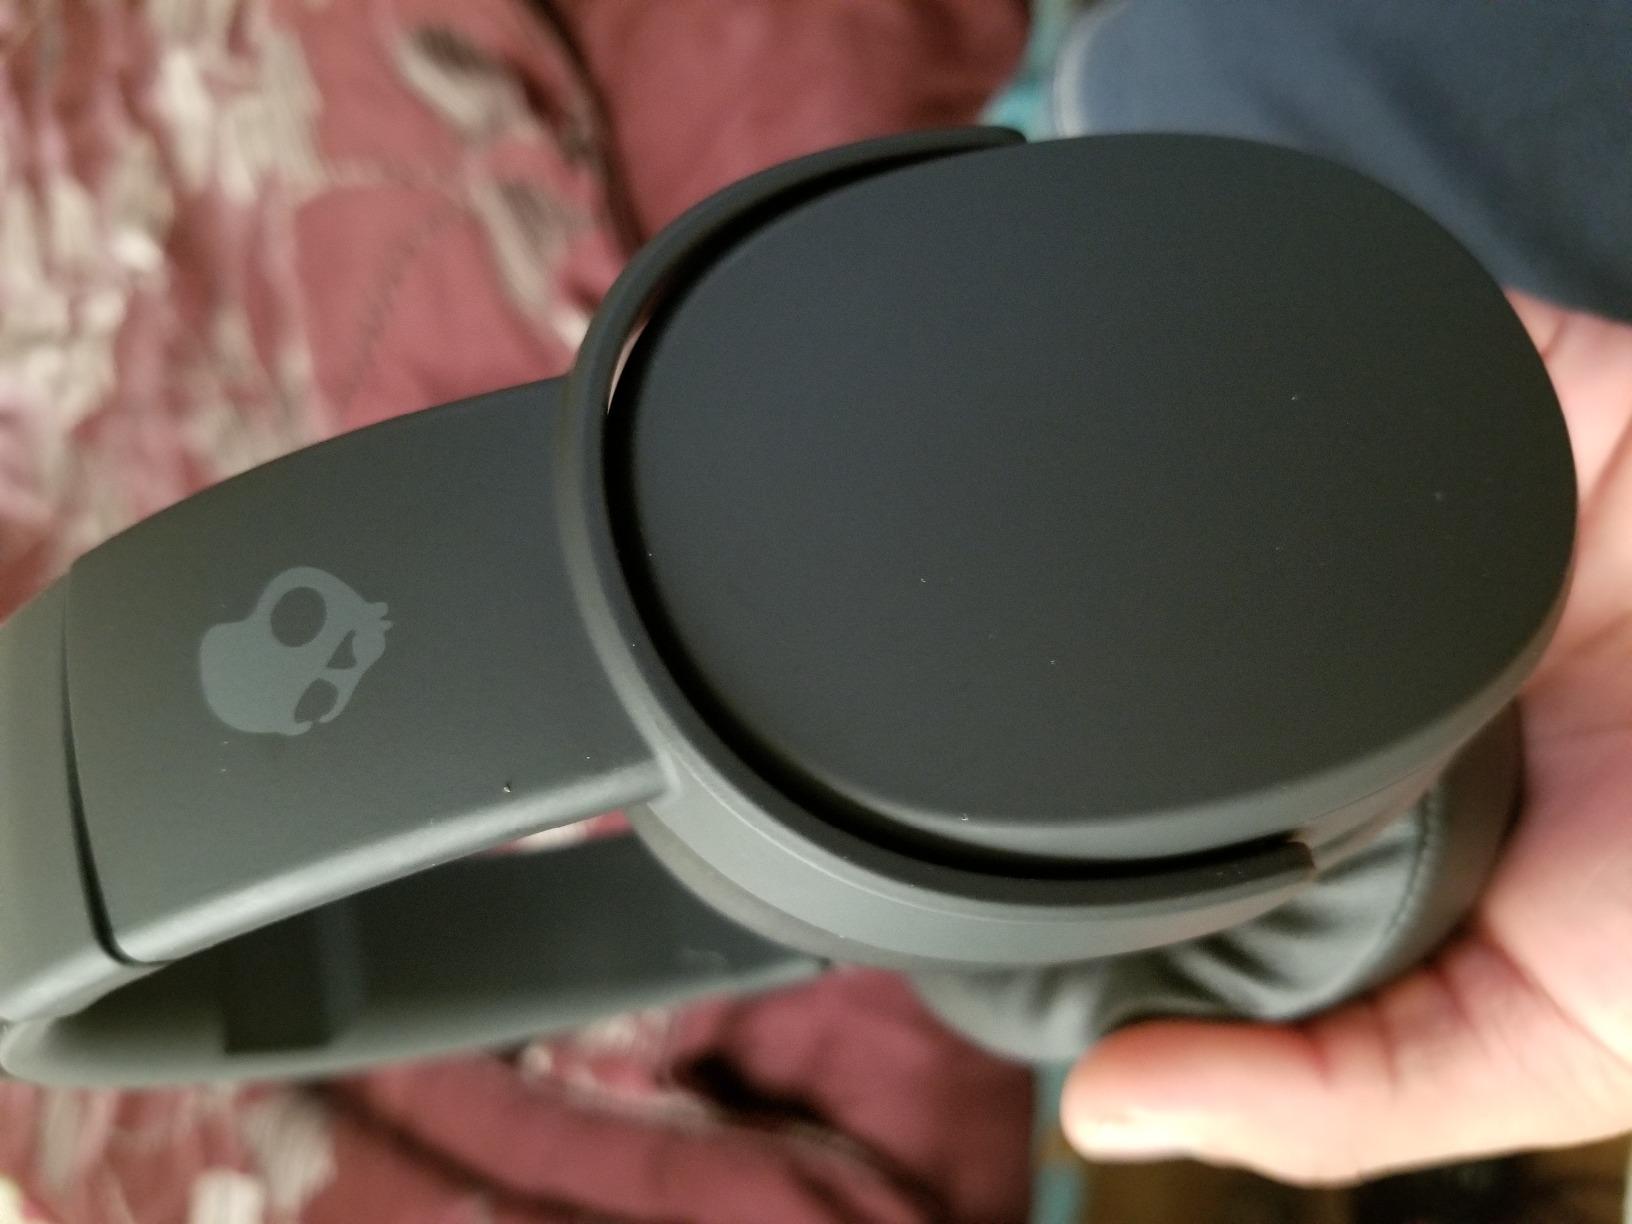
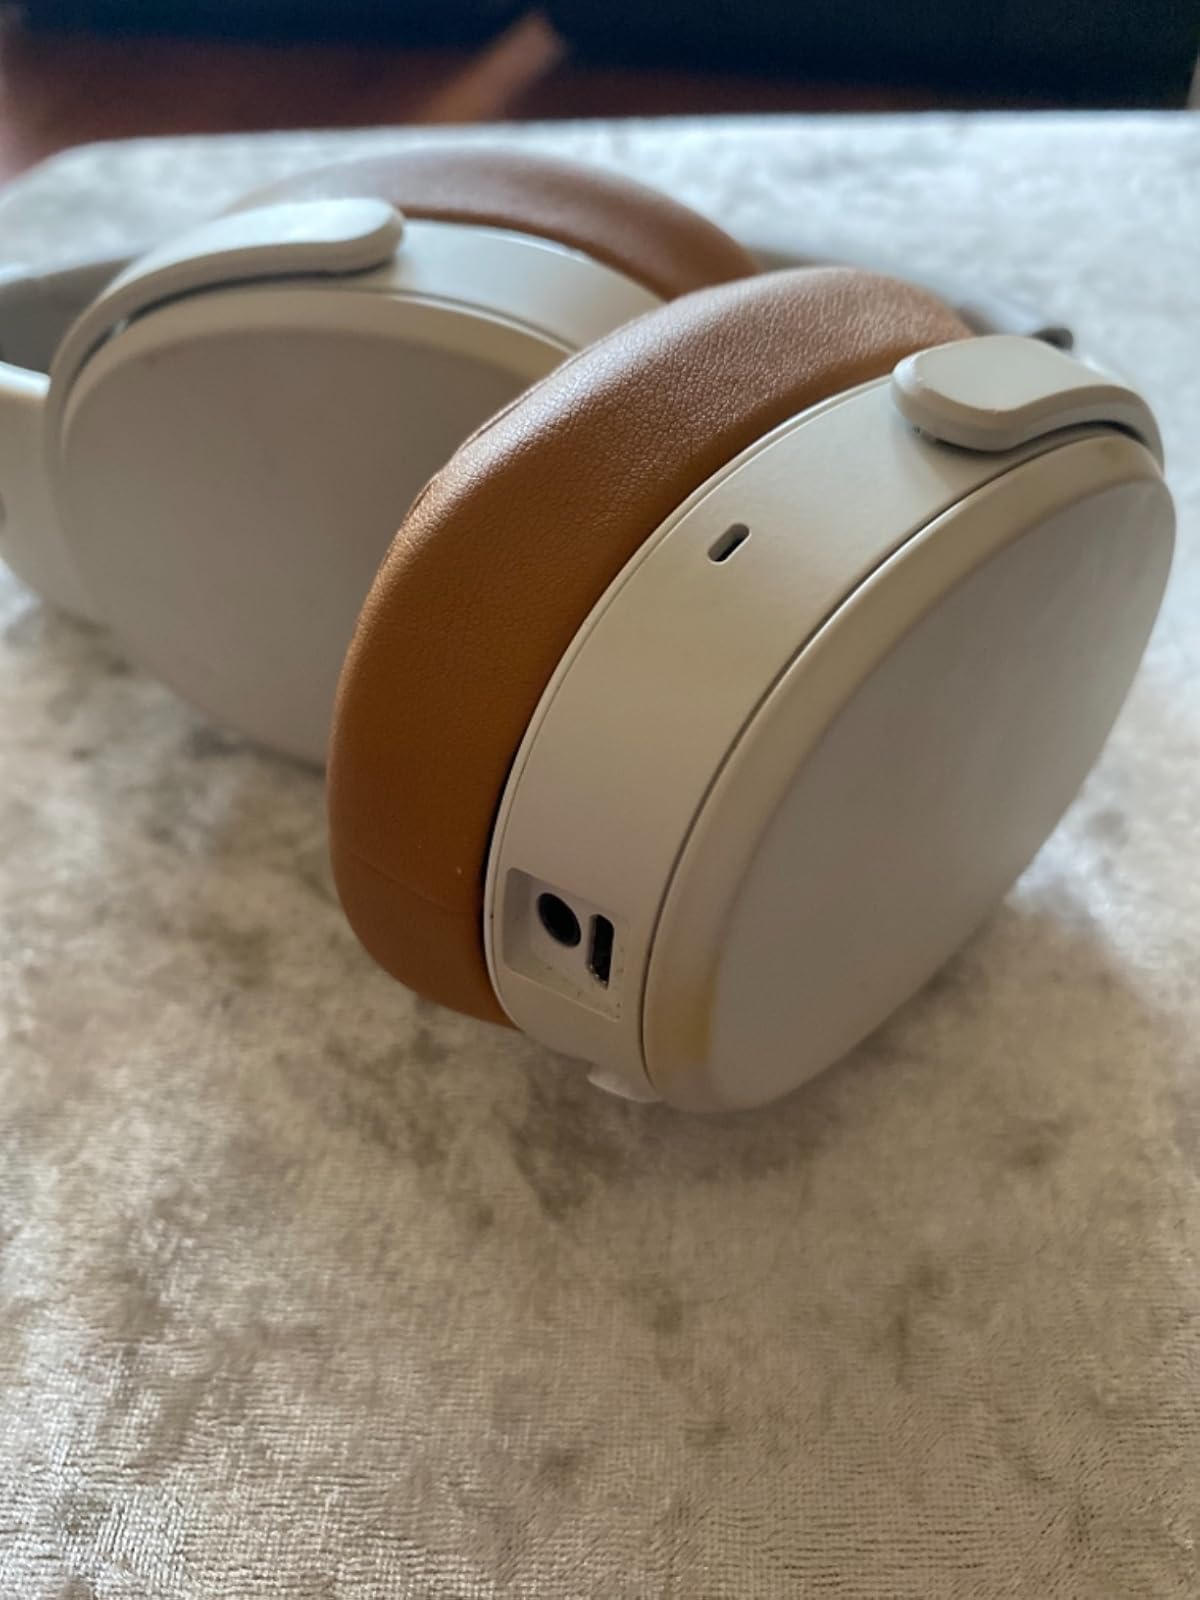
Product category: headphones
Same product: no